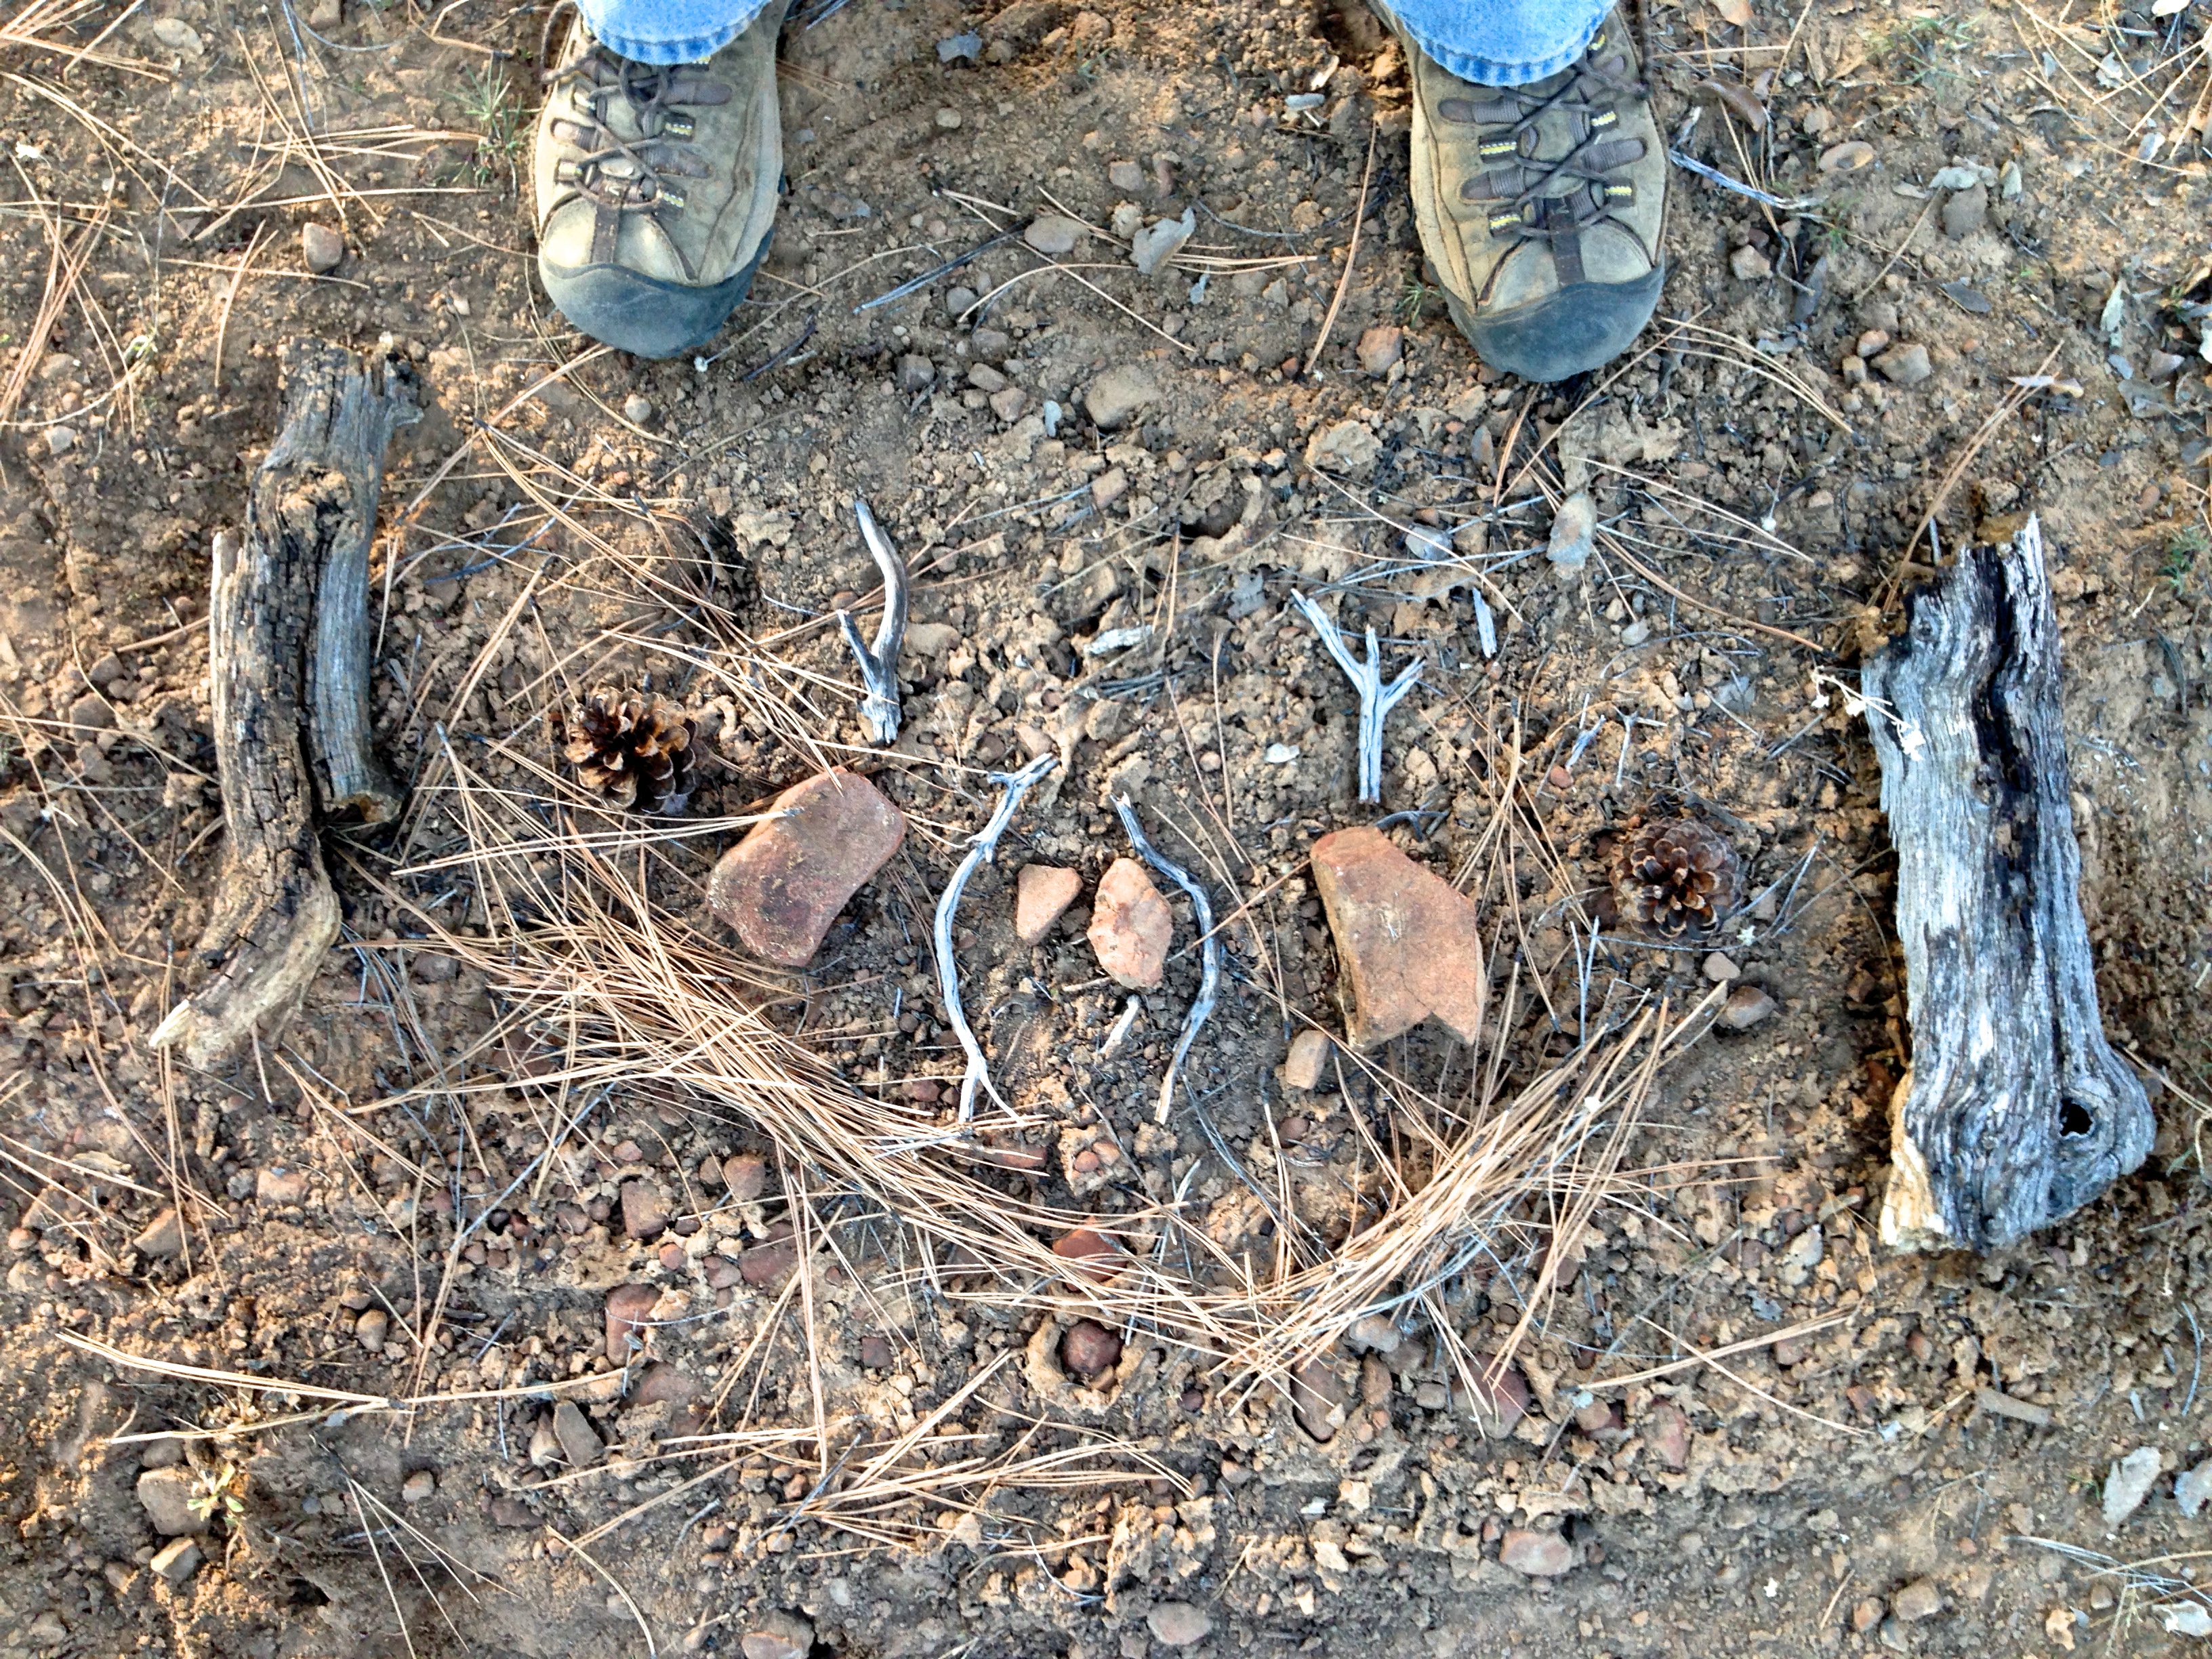
tree, wood, wildlife, soil, geology, dailycreate, tdc767, visionoutdoor0955, visionmountain0639